Nolan Gasser

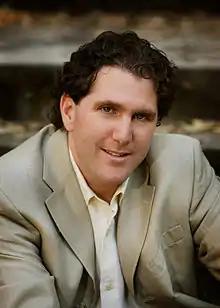

Nolan Ira Gasser (born November 10, 1964) is an American composer, pianist, and musicologist. He was the chief musicologist for Pandora Media, Inc. and the architect of the Music Genome Project, the proprietary musical analysis system that underlies the popular Internet radio service. His classical compositions have been performed by orchestras, chamber ensembles, and soloists around the world, in such venues as Carnegie Hall, the Kennedy Center, and the Rose Bowl.